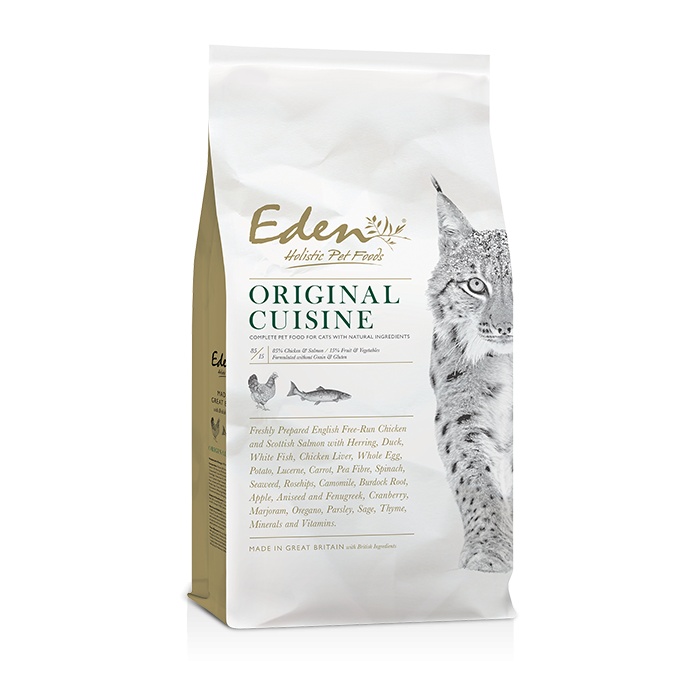
Eden Original Cuisine for Cats 4kg
85% Meat Content Naturally Hypoallergenic High Levels of Joint Support Grain and Gluten Free
Brand: Eden
Category: Animals & Pet Supplies > Pet Supplies > Cat Supplies > Cat Food